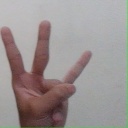
अक्षर: क्ष